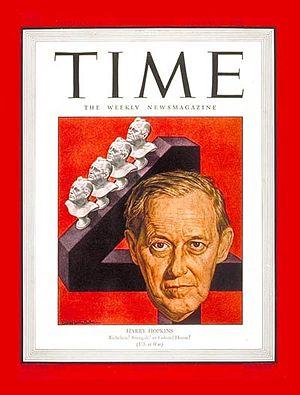
Harry Hopkins, né le 17 août 1890 à Sioux City et mort le 29 janvier 1946 à New York, est un homme politique américain. Membre du Parti démocrate, il est secrétaire du Commerce entre 1938 et 1940 dans l'administration du président Franklin Delano Roosevelt. Avant d'occuper ce poste, il est déjà un proche conseiller du président : il est entre autres l'un des précurseurs du New Deal et de programmes qui lui sont rattachés, comme la Works Progress Administration qu'il dirige et transforme en premier employeur des États-Unis. Durant la Seconde Guerre mondiale, il devient conseiller diplomatique en chef et le confident de Franklin D. Roosevelt, jouant un rôle clé dans l'élaboration du Lend-Lease, destiné aux Alliés.